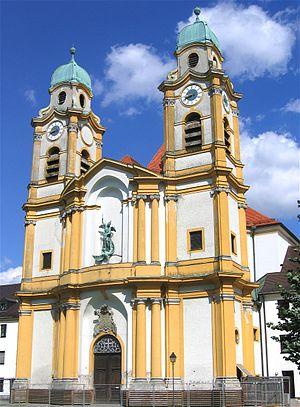
L'église Saint-Michel est une église catholique de style baroque tardif, située dans le secteur Berg am Laim à Munich en Bavière.